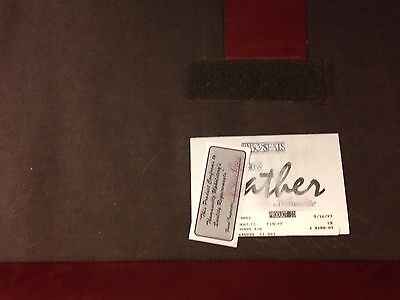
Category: sofa